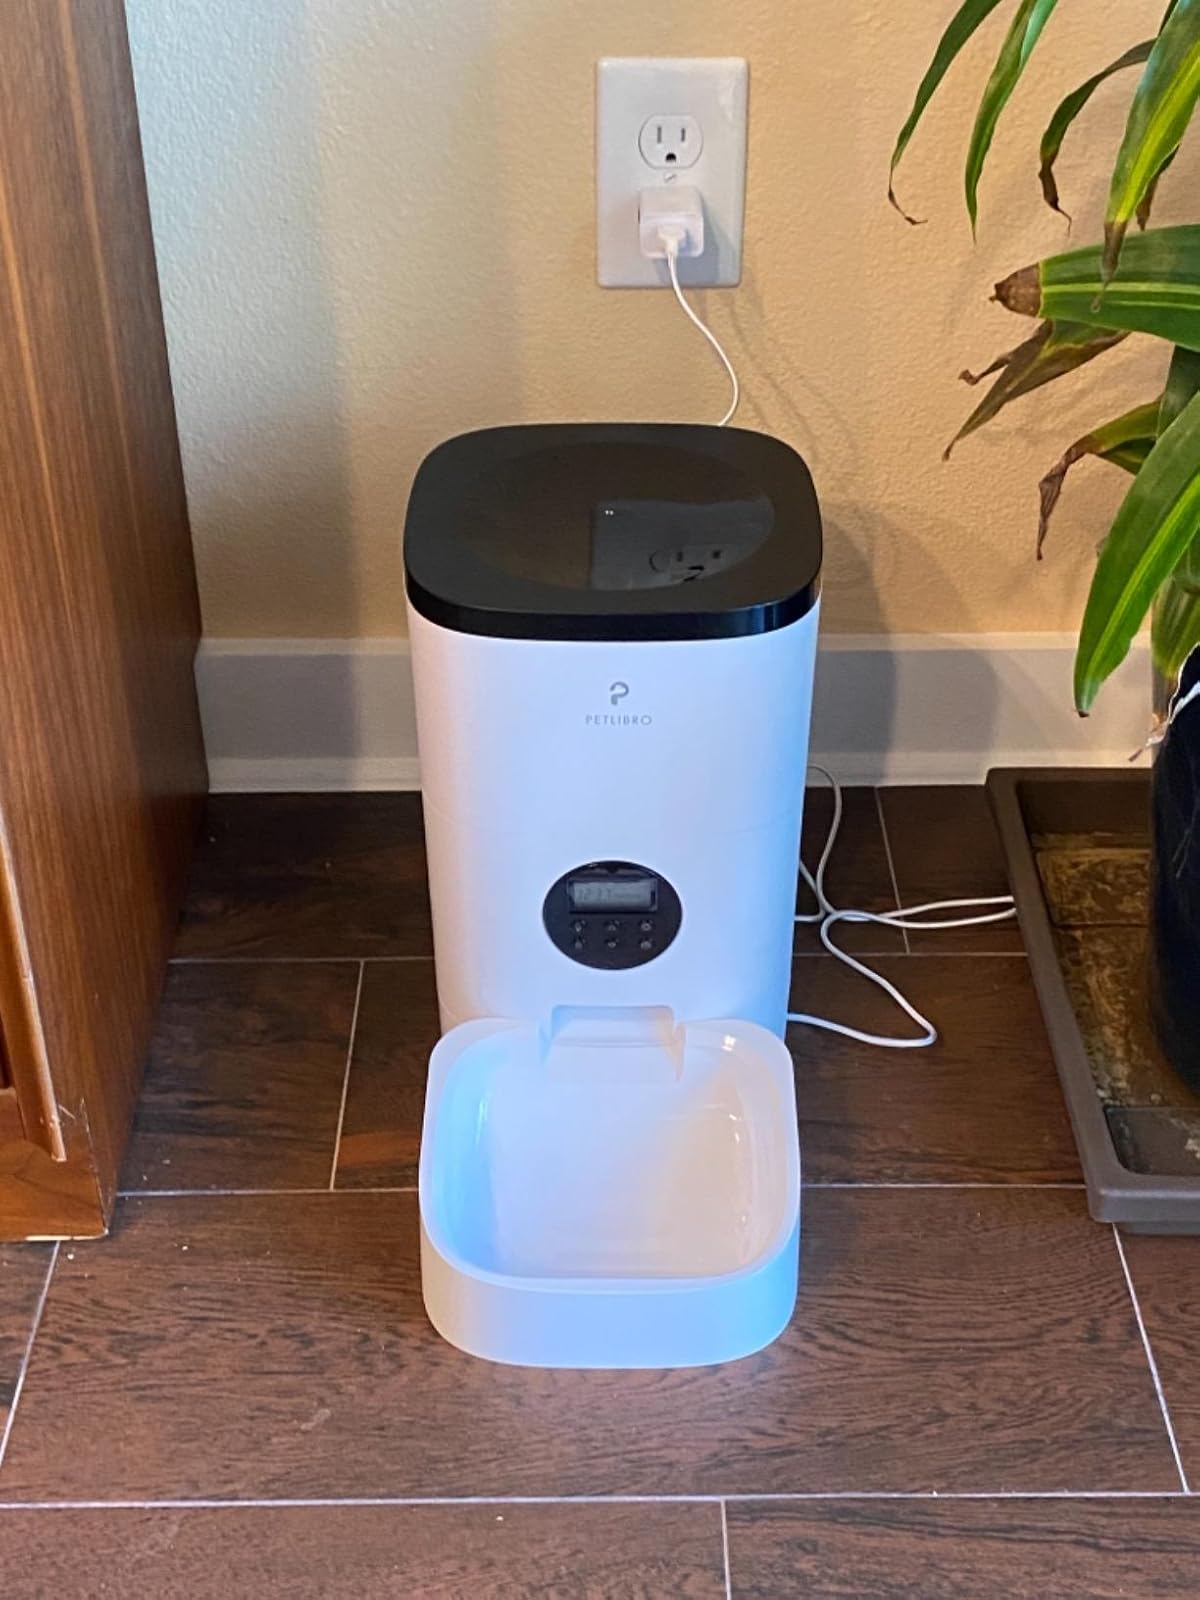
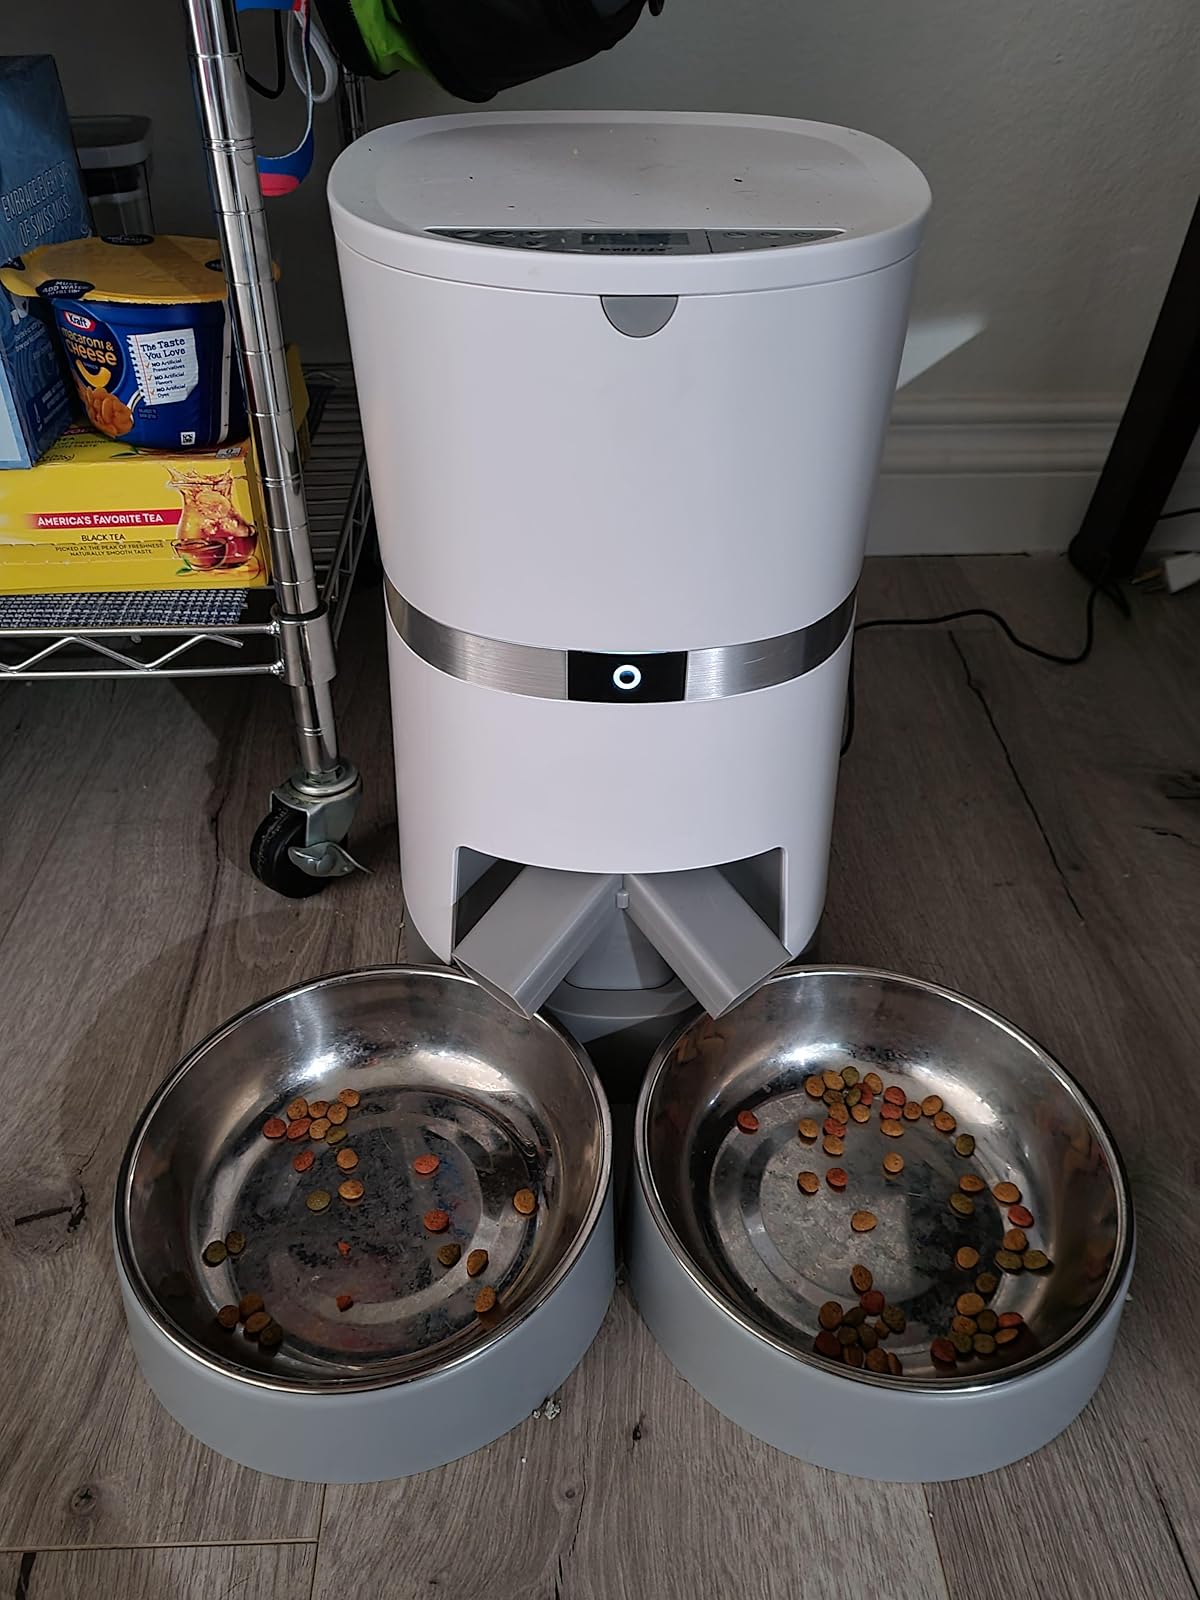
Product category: items_feeder
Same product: no